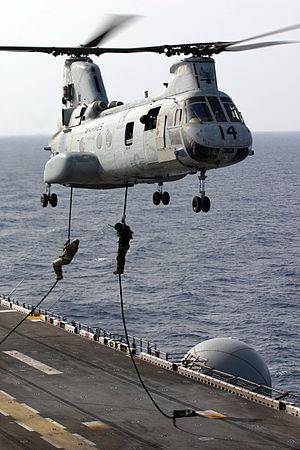
Israël et les États-Unis entretiennent des relations militaires très étroites en raison des intérêts économiques américains dans la région du Moyen-Orient